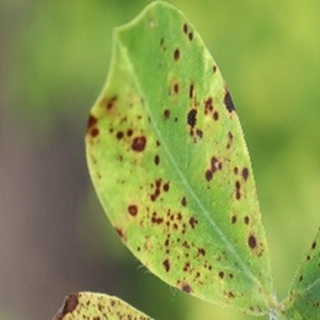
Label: groundnut_late_leaf_spot